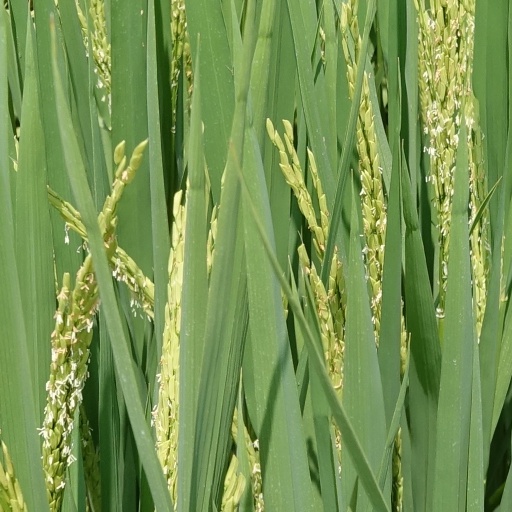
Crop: rice